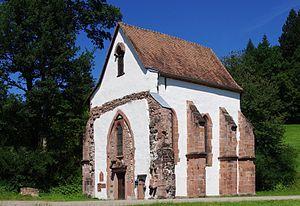
L'abbaye cistercienne de Tennenbach est une ancienne abbaye fondée vers 1158 dans la commune de Freiamt, aujourd’hui située dans l’Arrondissement d'Emmendingen de Bade-Wurtemberg en Allemagne.
Cet article liste les abbayes cisterciennes actives ou ayant existé sur le territoire allemand actuel. Il s'agit des abbayes de religieux appartenant à l'ordre cistercien.